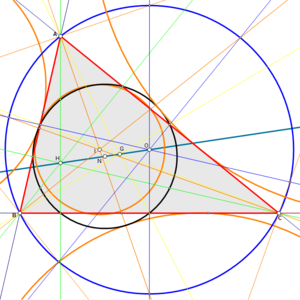
Les éléments remarquables d'un triangle sont des points, droites ou cercles définis en relation avec ce triangle et possédant des propriétés géométriques remarquables.